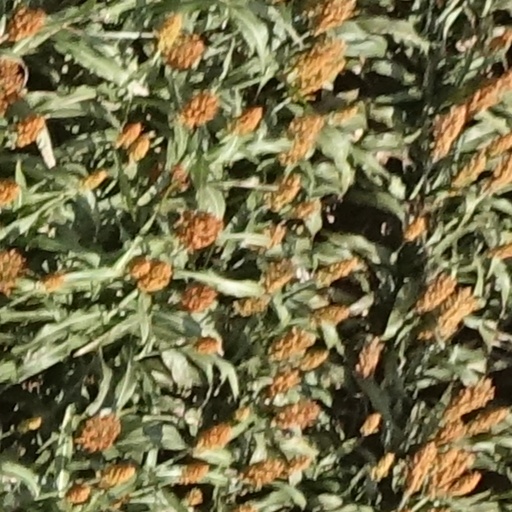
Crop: sorghum